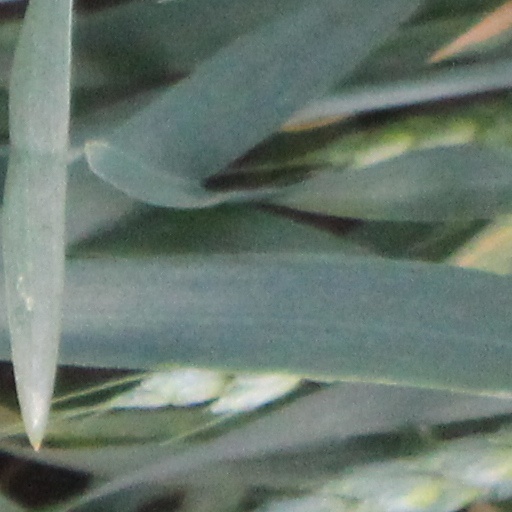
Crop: wheat